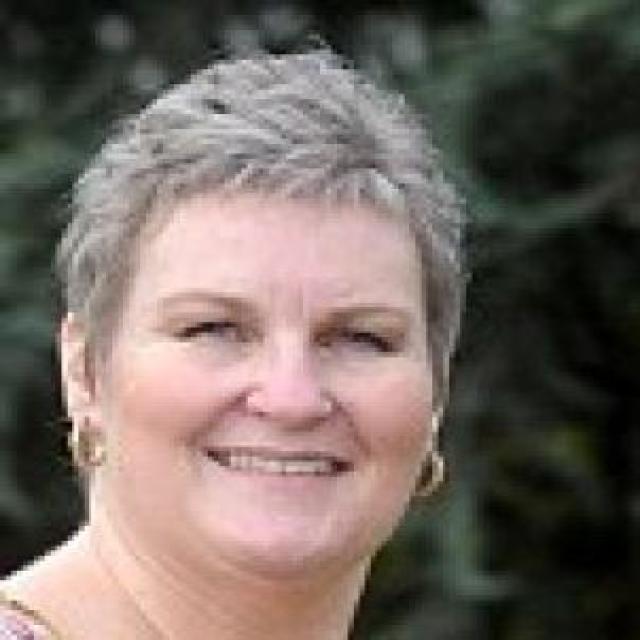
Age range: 45-64